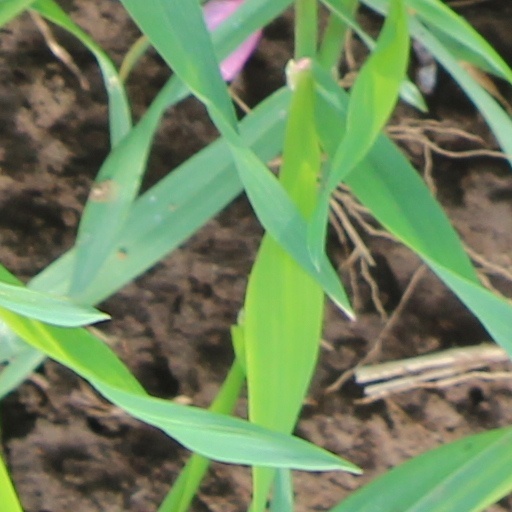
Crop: wheat